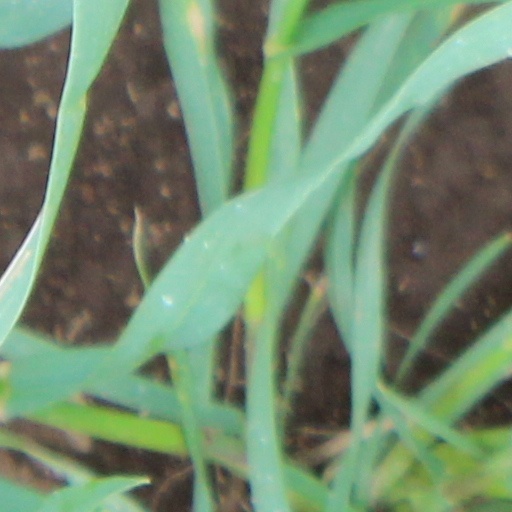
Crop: wheat